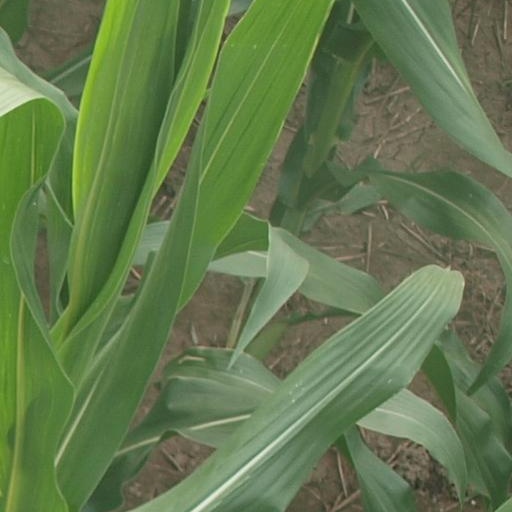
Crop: maize; corn